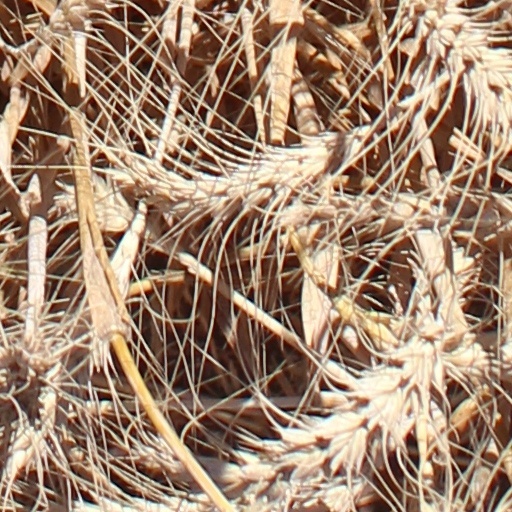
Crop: wheat